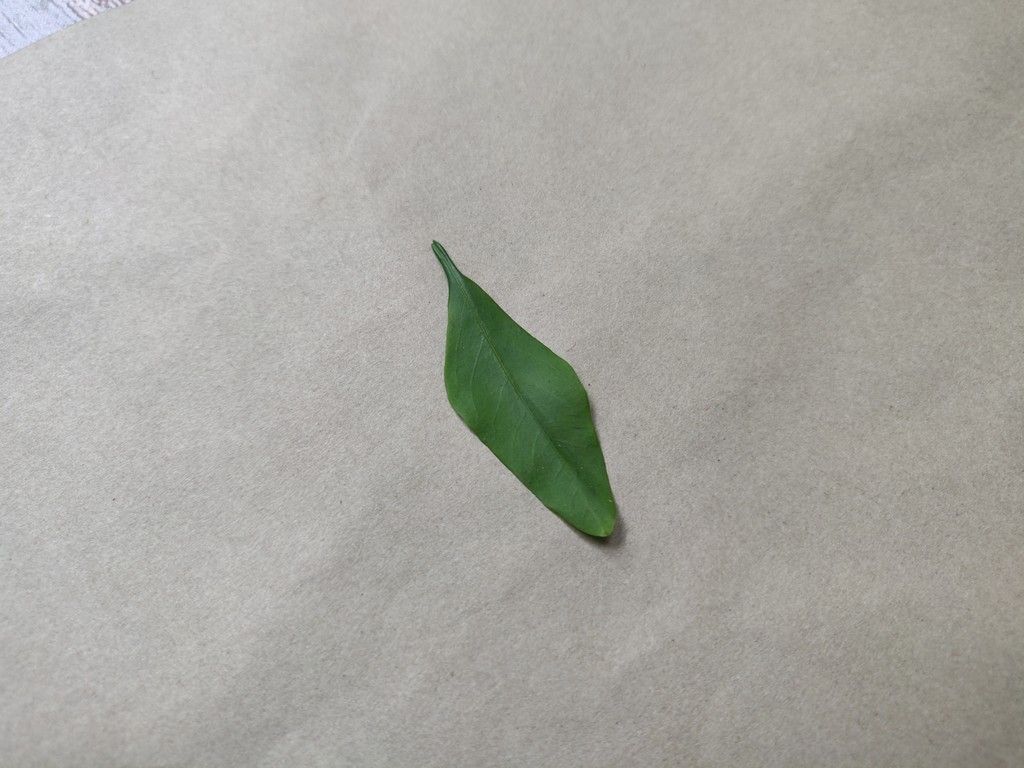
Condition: Healthy
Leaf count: single
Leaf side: front